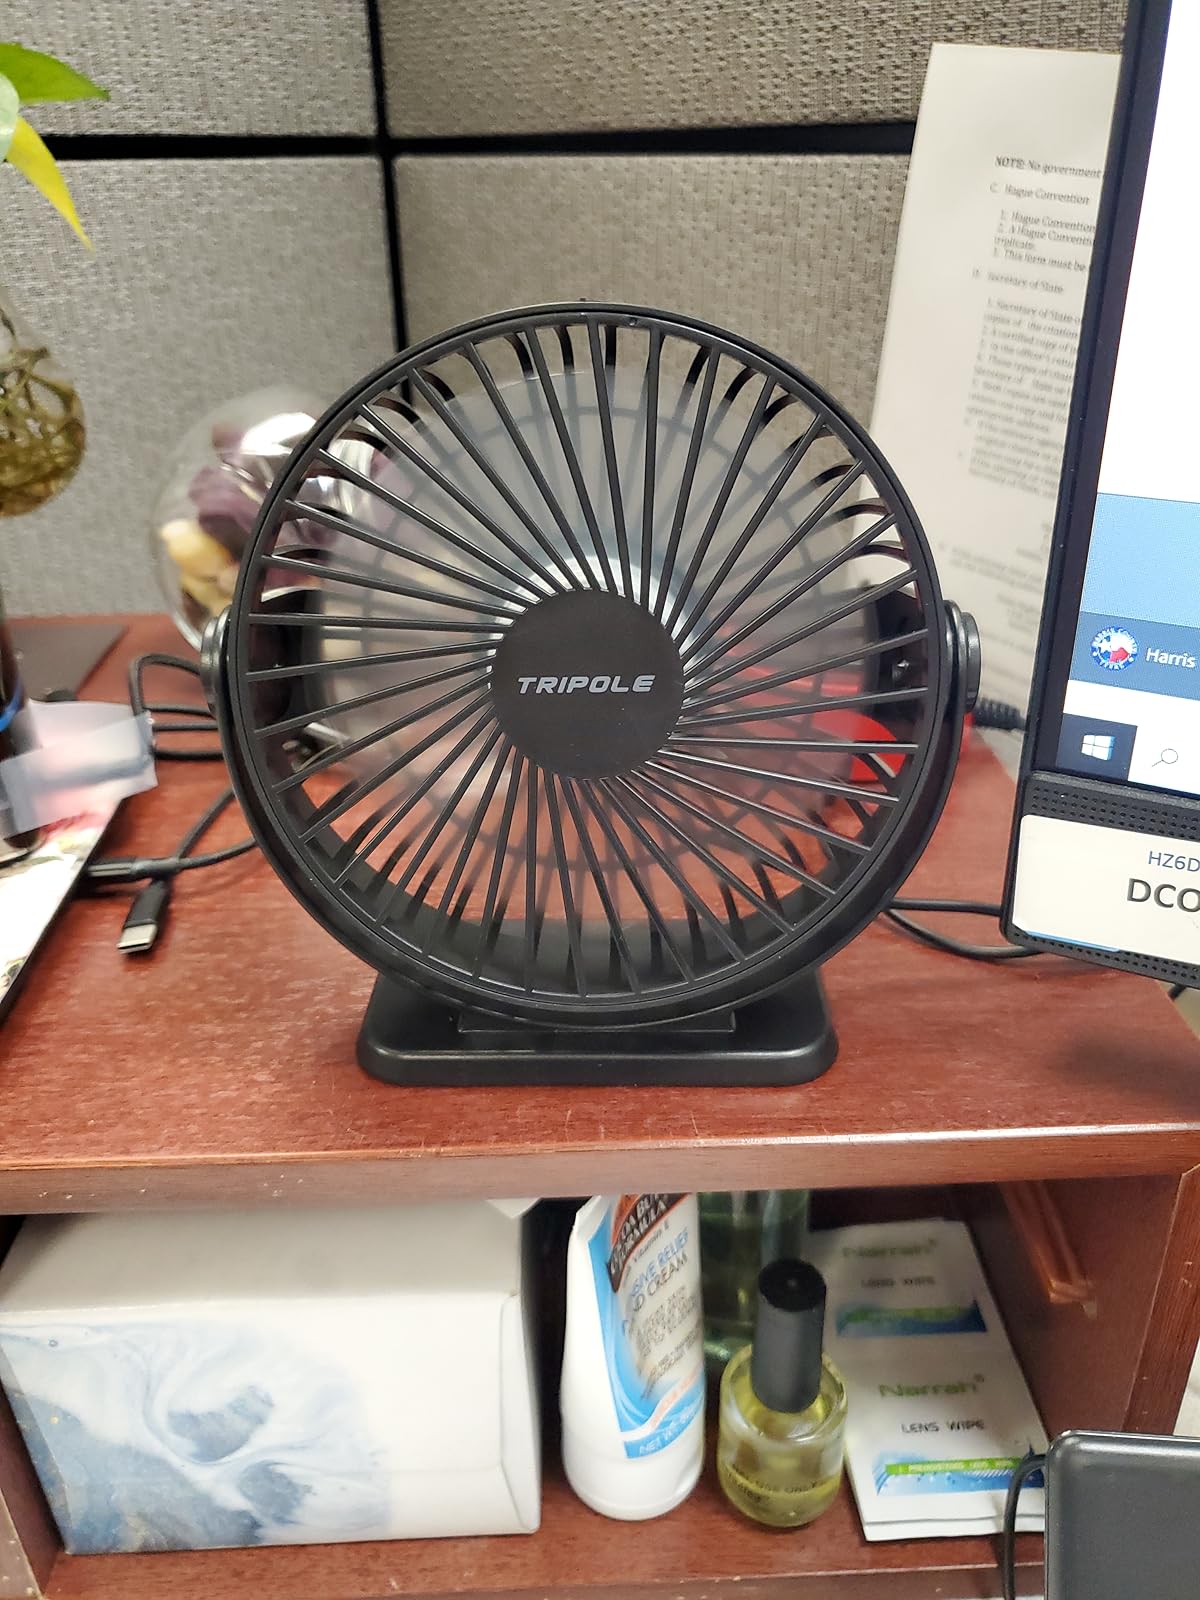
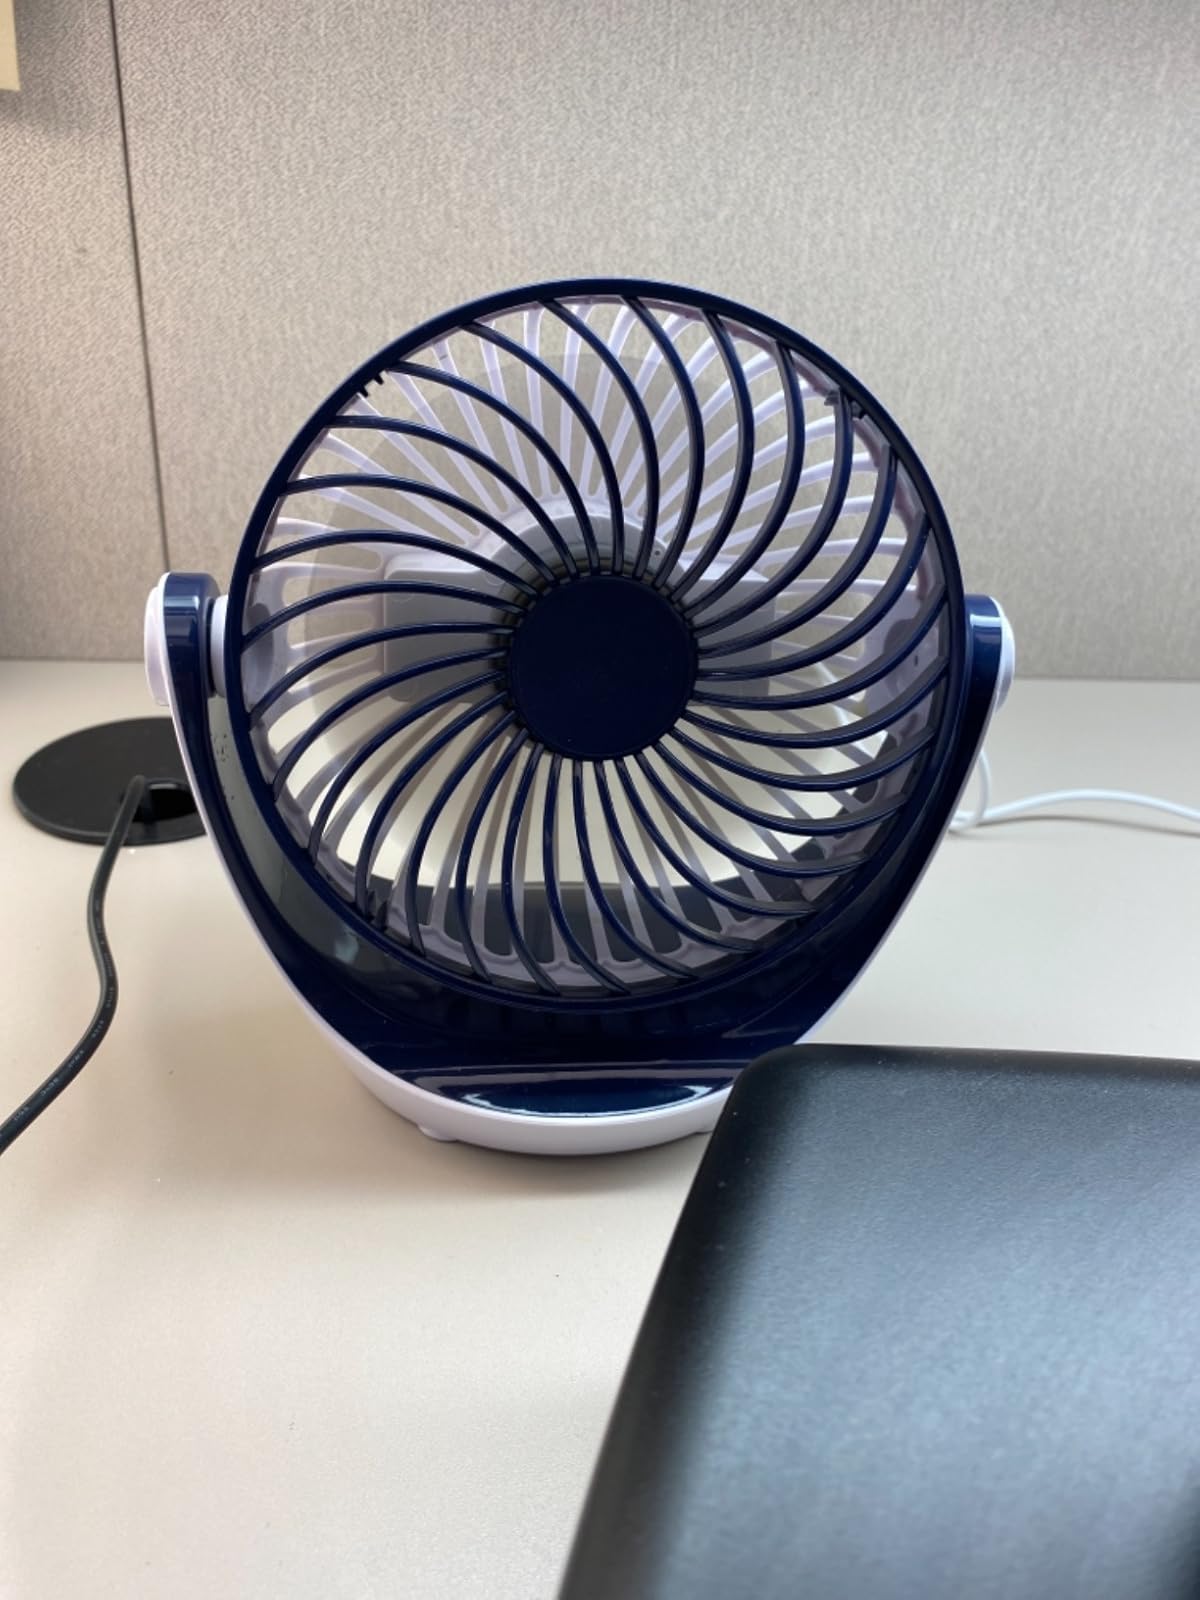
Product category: fan
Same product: no